Para swimming

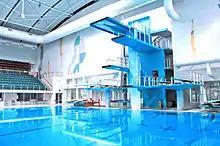
Swimming pool with multiple diving platforms

Para swimming made its Paralympic debut at the 1960 Summer Olympics games in Rome, featuring 77 athletes from 15 nations competing in 62 medal events. At its inception, the sport was limited to athletes with spinal cord injuries. Eligibility expanded in subsequent decades to include a broader range of physical, visual, and intellectual impairments. A major milestone occurred at the Toronto 1976 Paralympic Games with the inclusion of events for amputee and visually impaired athletes, significantly increasing participation and the number of events. Swimmers with intellectual impairments were later integrated into competition at the Sydney 2000 Paralympic Games. Governance of the sport evolved alongside its development, with early oversight by the International Swimming Training Association for the Paralyzed and eventual formalization under World Para Swimming, a sport-specific division of the IPC. Today, para swimming is one of the largest and most globally participated sports in the Paralympic program, known for its “sport-first” approach, inclusivity and competitive depth.